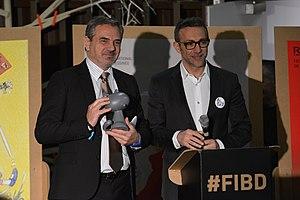
Remise du Grand prix par Stéphane Beaujean, directeur artistique du Festival de la Bande Dessinée d'Angoulême, attribué à la mangaka Rumiko Takahashi au directeur général des éditions Glénat, Jean Paciulli.
Le 46ᵉ festival international de la bande dessinée d'Angoulême s'est tenu du 24 janvier au 27 janvier 2019.